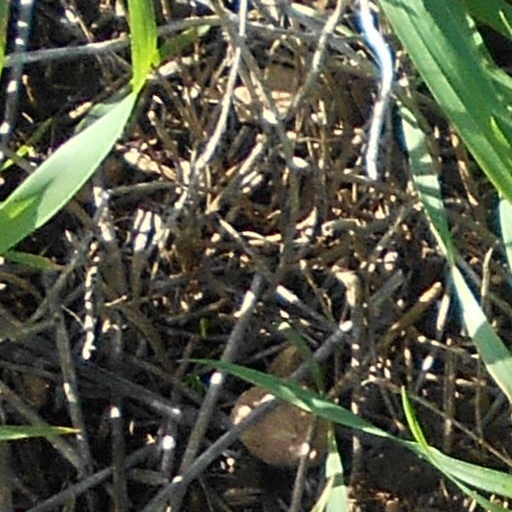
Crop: wheat